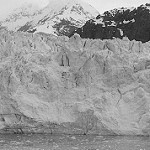
Label: B & W